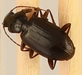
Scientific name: Calathus advena
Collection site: Rocky Mountains NEON (RMNP), plot RMNP_007